Knish
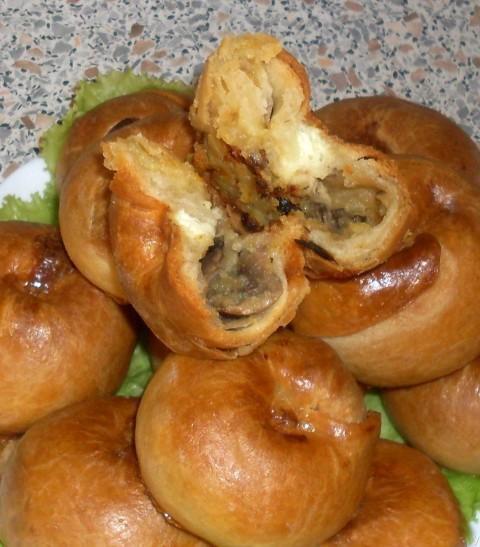
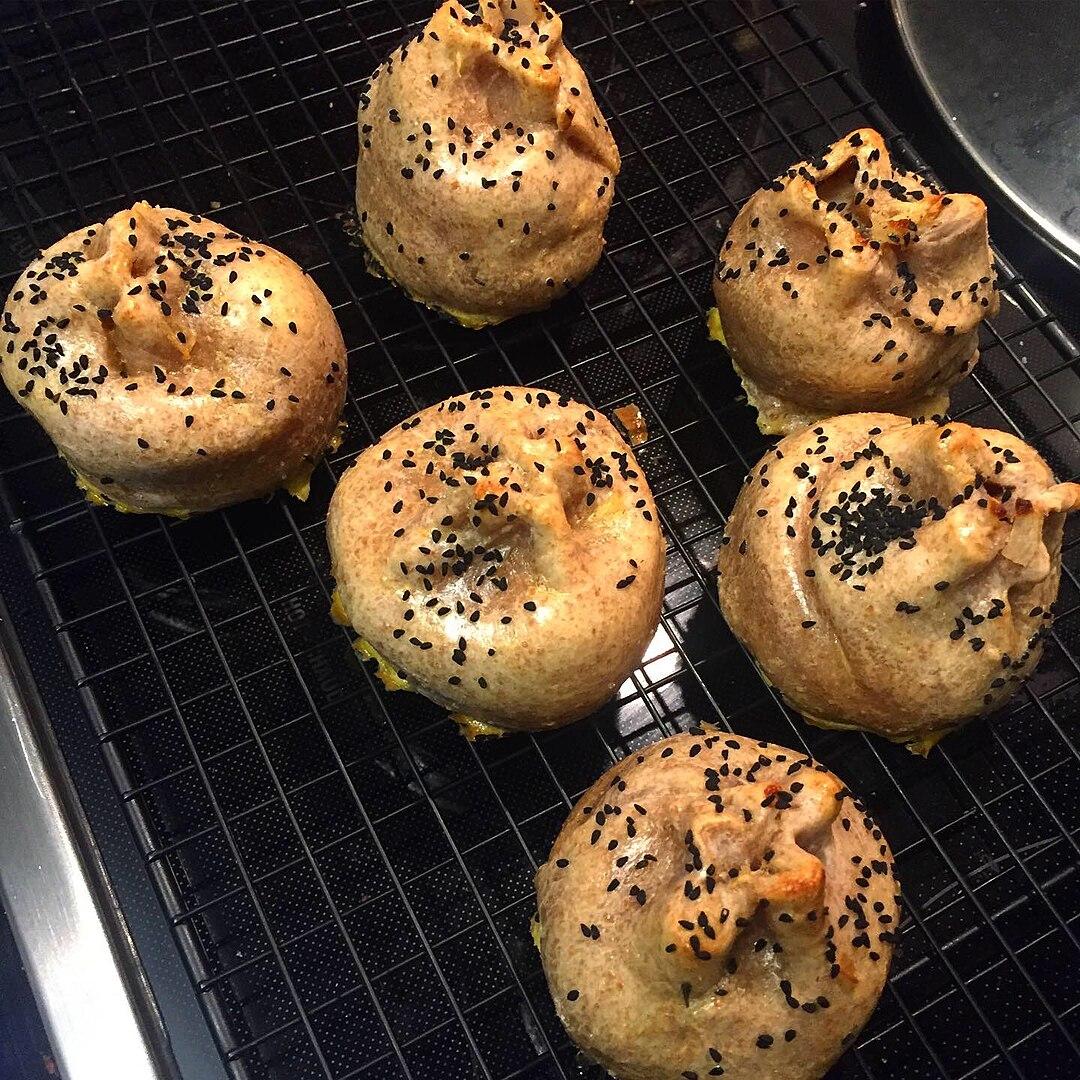
Also known as:
be - Belarusian: Кныш
be-tarask - Belarusian (Taraškievica orthography): Кныш
de - German: Knish
es - Spanish: Knish
fa - Persian: کنیش
fr - French: Knish
he - Hebrew: קניש
id - Indonesian: Knish
ja - Japanese: クニッシュ
jv - Javanese: Knish
pl - Polish: Knysz
ru - Russian: Кныш
uk - Ukrainian: Книш
Category: snack (sandwich snack)
Cuisine: American, Israeli
Associated cuisines: American, Israeli
Area: United States, Israel
Countries: United States, Israel
Region: Western Asia, Northern America, , ,
The dish is a traditional snack food consisting of a filling covered with dough that is typically baked or sometimes deep fried. In most traditional versions, the filling is made entirely of mashed potato, buckwheat groats, or cheese. Other varieties of fillings include beef, chicken, sweet potatoes, black beans, or spinach.